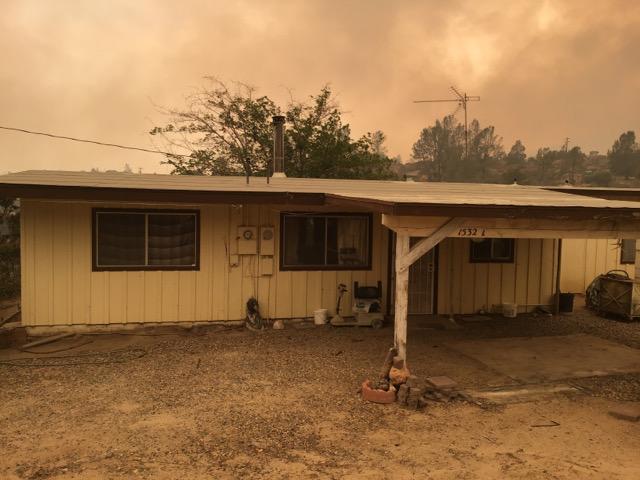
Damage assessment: no_damage